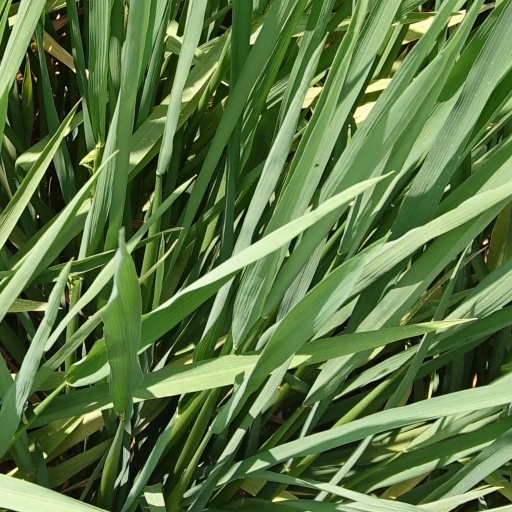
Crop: rice